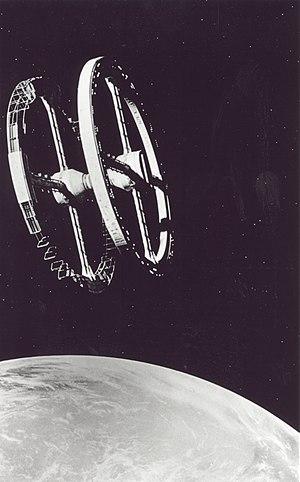
Cette liste des meilleurs films jamais réalisés se base sur des sondages d'opinion nationaux et internationaux, sur l'avis des critiques ou du public.
Une station spatiale en forme de roue tournant sur elle-même est une hypothèse de station spatiale en forme de roue qui pourrait créer une gravité artificielle en tournant. Si la station était en rotation, l'inertie et la force centripète entraîneraient des objets à être pressés contre la jante extérieure de la « roue », dans le cadre en rotation de la station spatiale, la force centrifuge donnerait une accélération similaire à la gravité.
Les Annales des Heechees est un roman de science-fiction de Frederik Pohl, publié en 1987.